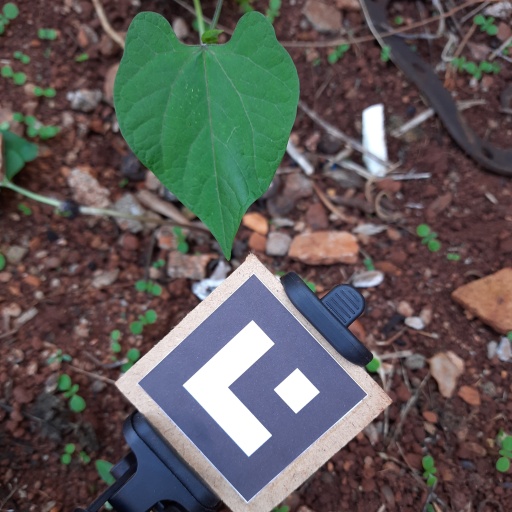
Observations: wavy surface, no eating holes, under shade